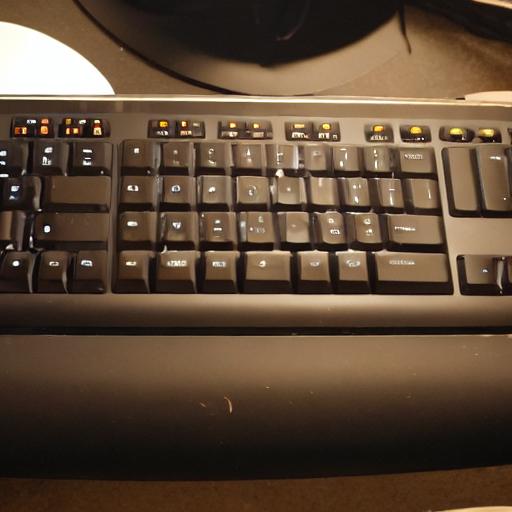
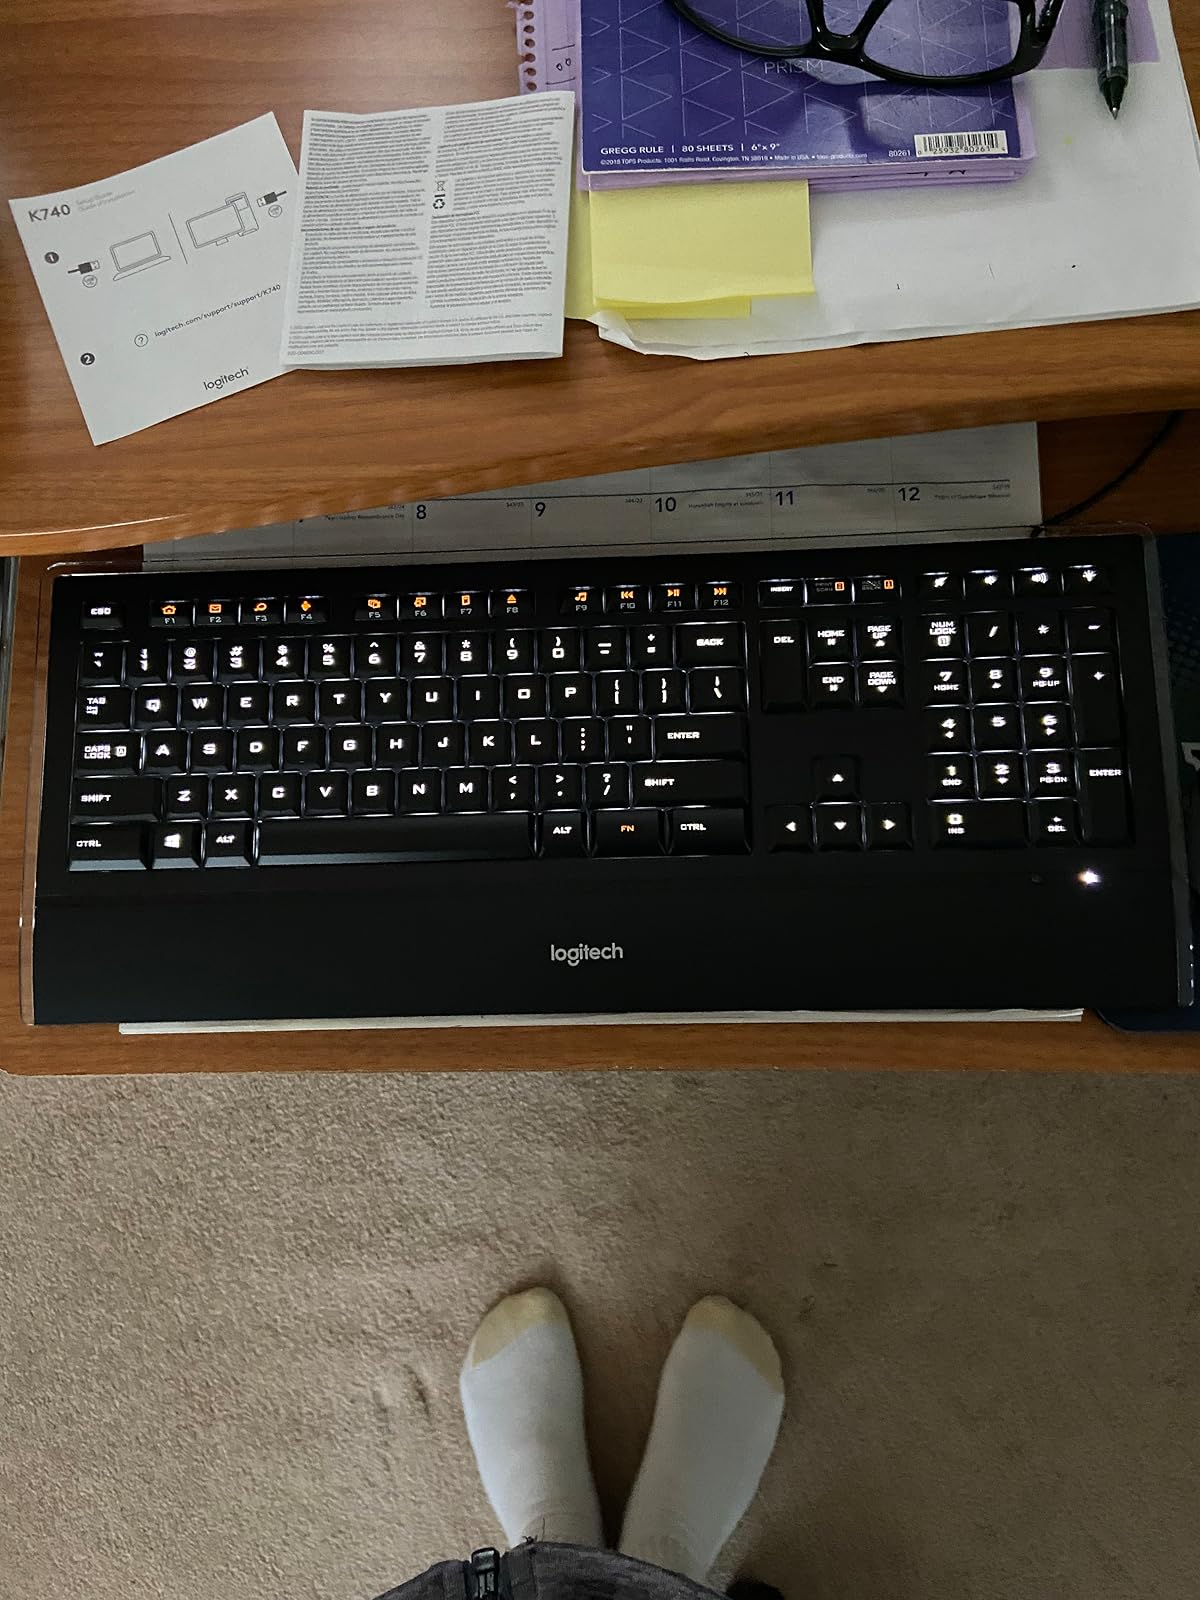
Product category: keyboard
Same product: no